Tobias Schützenauer

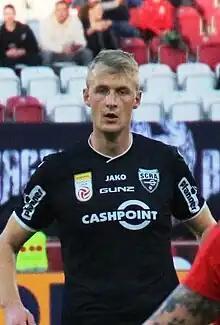
Schützenauer in 2023

Tobias Schützenauer (born 19 May 1997) is an Austrian footballer who plays as a goalkeeper for Austrian Football Bundesliga club LASK.